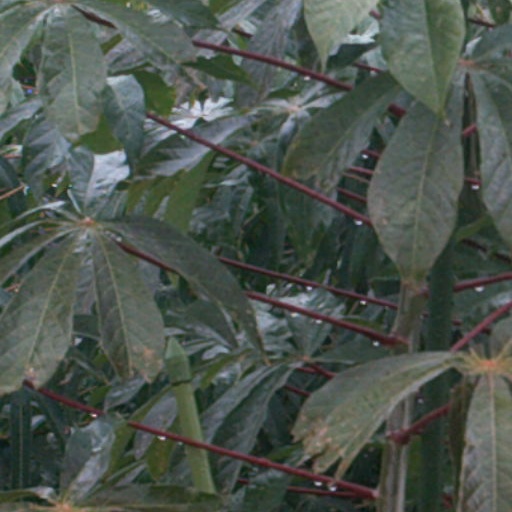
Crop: cassava